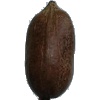
Label: Nut Pecan 1